Ed Gein

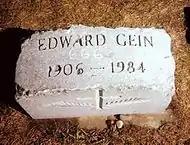
Gein's vandalized grave marker as it appeared in 1999 before thieves stole it.

Gein died at the Mendota Mental Health Institute due to respiratory failure, secondary to lung cancer, on July 26, 1984, at the age of 77. Over the years, souvenir seekers chipped away pieces from his gravestone, until the stone itself was stolen in 2000. It was recovered in June 2001, near Seattle, Washington, and was placed in storage at the Waushara County Sheriff's Department. Gein is interred between his parents and brother in Plainfield Cemetery; his gravesite now unmarked, but not unknown.